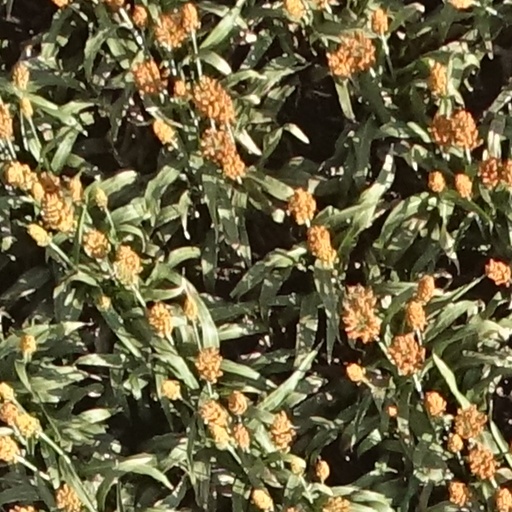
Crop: sorghum